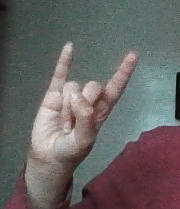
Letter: la